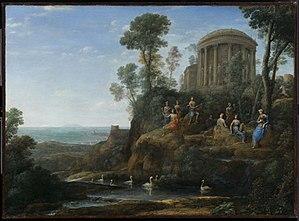
La versification française est l'ensemble des techniques employées dans l'expression poétique traditionnelle en langue française et des usages qui y règlent la pratique du vers : regroupement en strophes, jeu des rythmes et des sonorités, types formels de poèmes. Terme au contenu purement technique, la versification se distingue des arts poétiques, qui renvoient à des conceptions à la fois techniques et esthétiques de la poésie revendiquées par une personne ou un groupe.